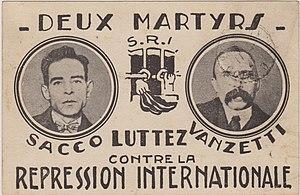
Carte postale éditée en 1927 en France par le Secours rouge international, en appui à la campagne de soutien à Sacco et Vanzetti.
L’affaire Sacco et Vanzetti est le nom d'une controverse judiciaire survenue dans les années 1920 aux États-Unis, concernant les anarchistes d'origine italienne Nicola Sacco et Bartolomeo Vanzetti, condamnés à mort et exécutés. Leur culpabilité fut extrêmement controversée aussi bien à l'époque que par la suite, et plusieurs œuvres artistiques leur rendent hommage. Ils sont officiellement absous et réhabilités par le gouverneur du Massachusetts Michael Dukakis le 23 août 1977.
Le Secours rouge international est une organisation créée en 1922 à Moscou à l’initiative de la IIIe Internationale afin de porter secours aux réfugiés communistes.